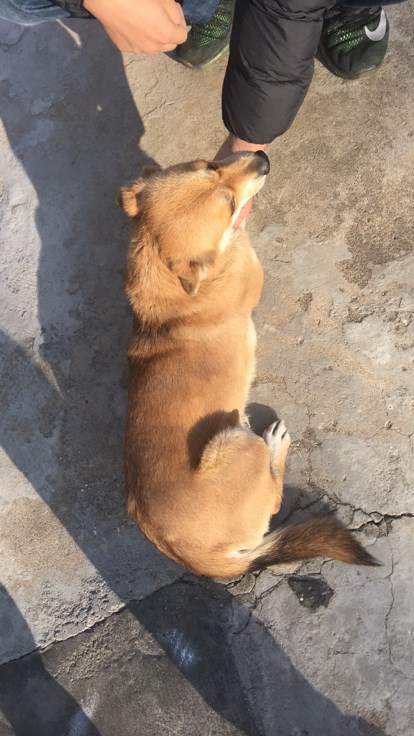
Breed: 3336-n000121-chinese_rural_dog